Dagobert Sigmund von Wurmser

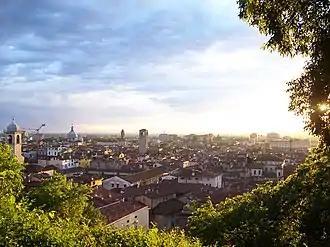
Klenau approached the town of Brescia at night, surprising the garrison, and taking as his prisoners three officials of the French Directory.

In 1796, Wurmser descended into northern Italy, with 25,000 men from his old Army of the Rhine, to unite with Beaulieu's battered army of northern Italy. The two armies met at Trent and marched to Mantua in three columns.